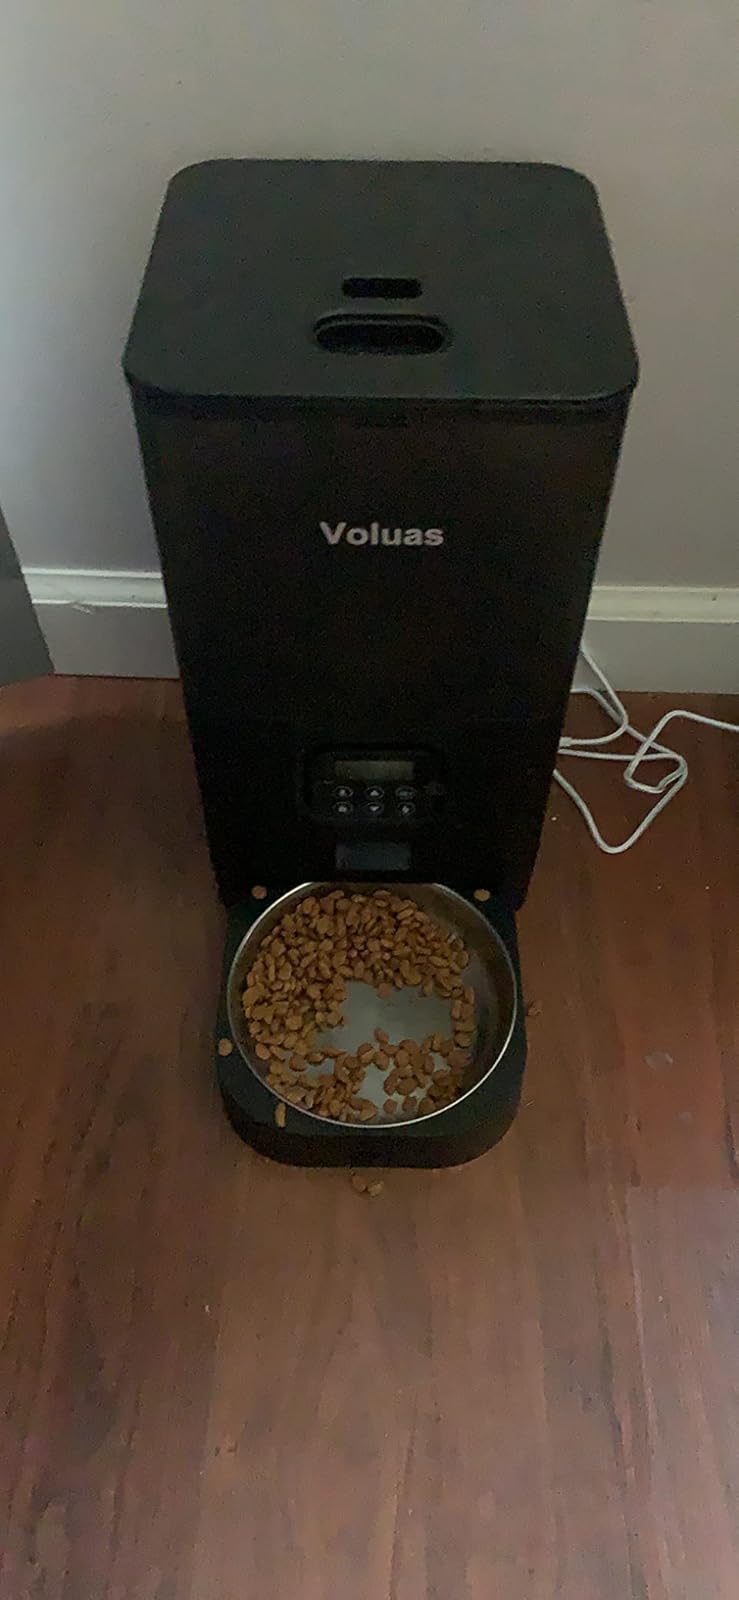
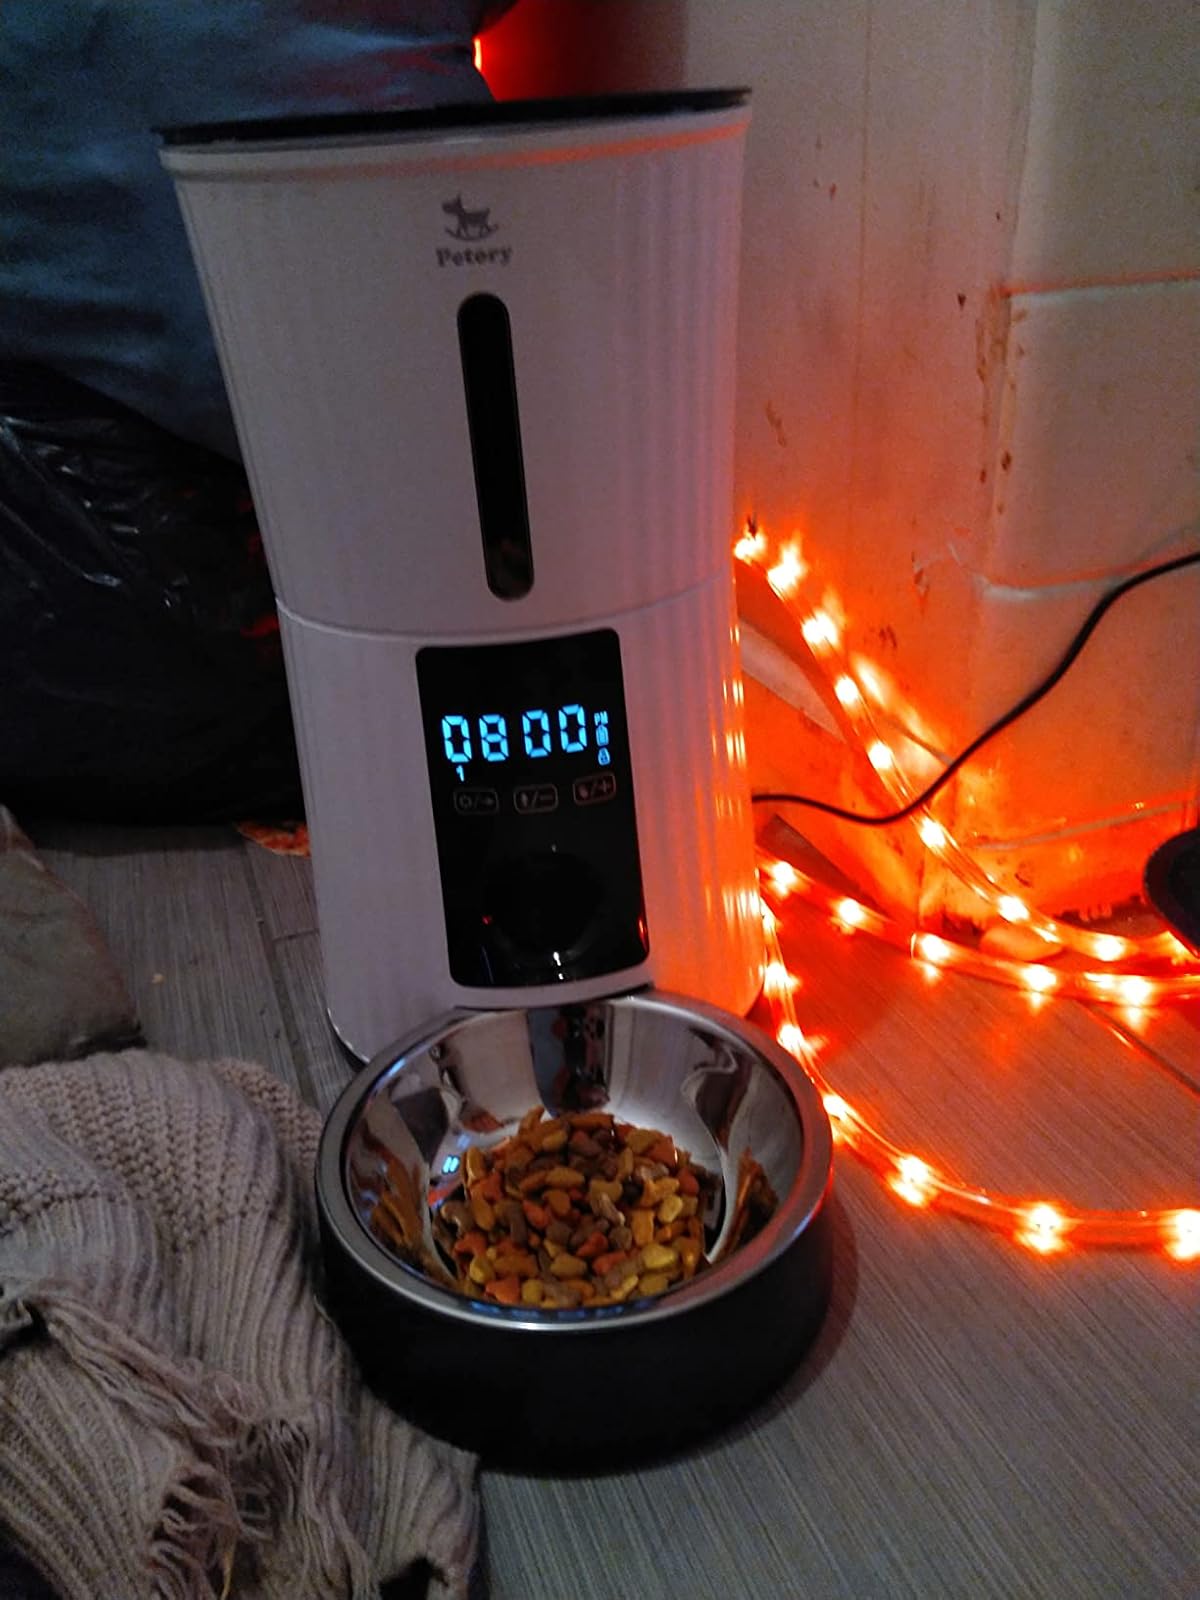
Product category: items_feeder
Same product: no